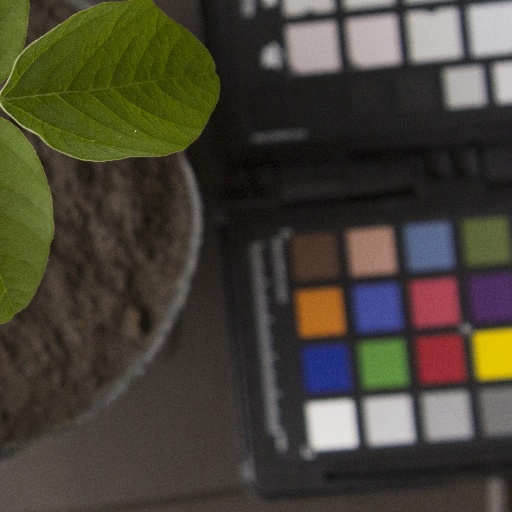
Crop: soybean